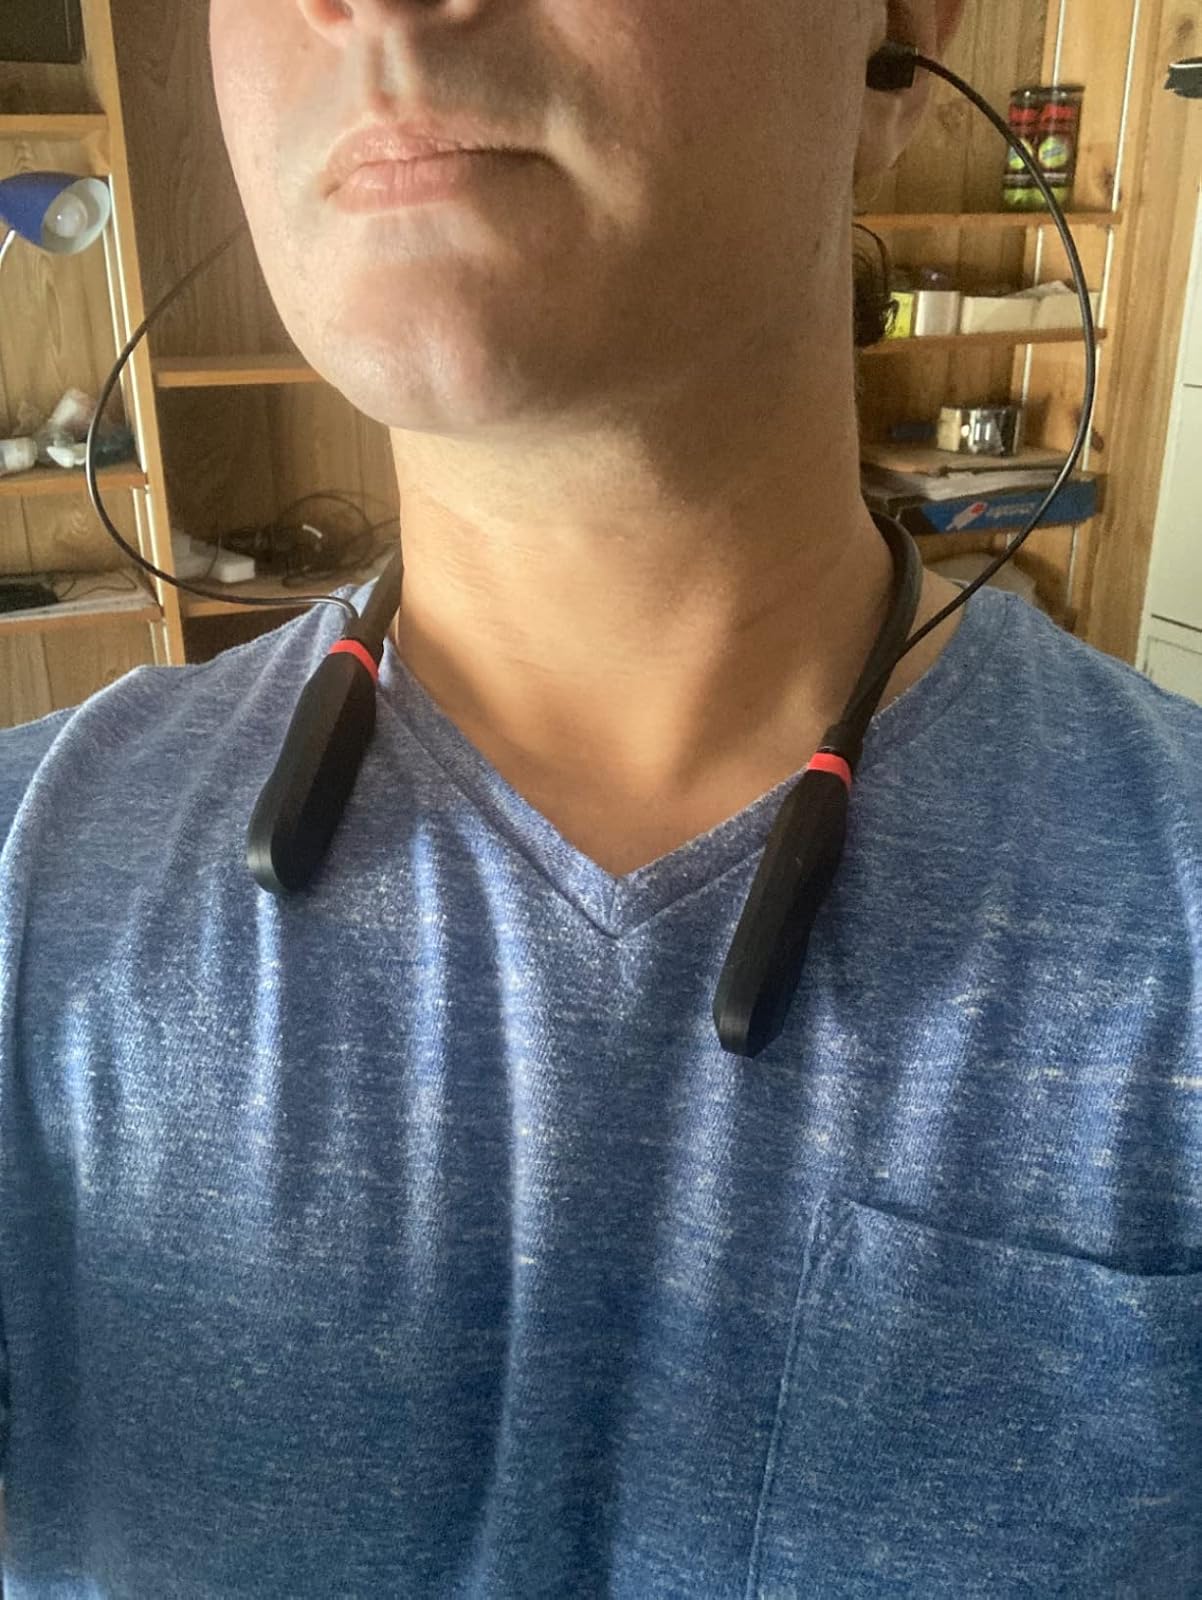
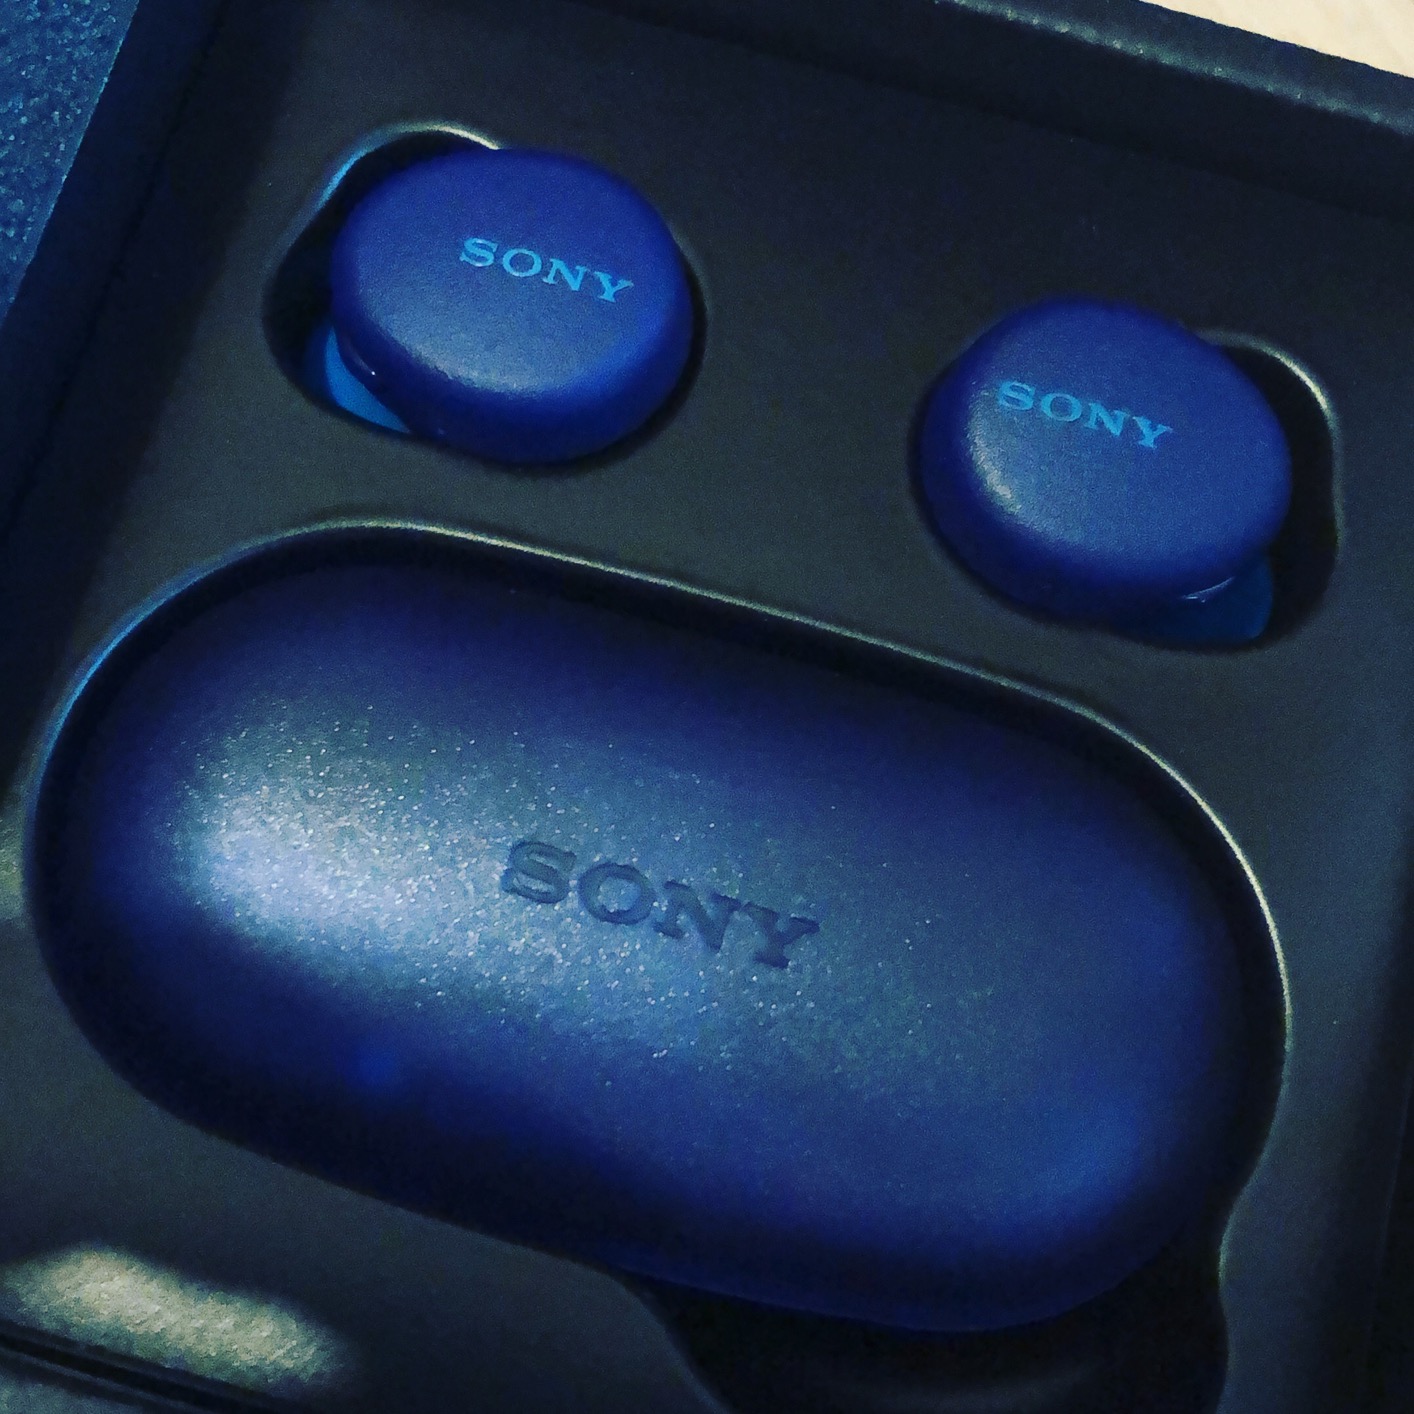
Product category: earbuds
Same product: no